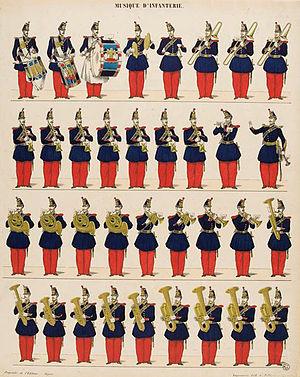
Musique d'infanterie, Second Empire. Les instruments de Sax sont entrés en service et le chef de musique dirige, le tambour-major n'est pas représenté.
Les musiques militaires existent essentiellement depuis la seconde moitié du XVIIᵉ siècle, c'est-à-dire à l’époque de Louis XIV. Elles donnent du faste au cérémonial militaire et entretiennent un répertoire musical collectif. La musique militaire est parfois confondue avec les sonneries ou les tambours de la céleustique qui concerne plus spécialement les répertoires de signaux pour la transmission des ordres, mais qui utilise aussi des instruments de musique.